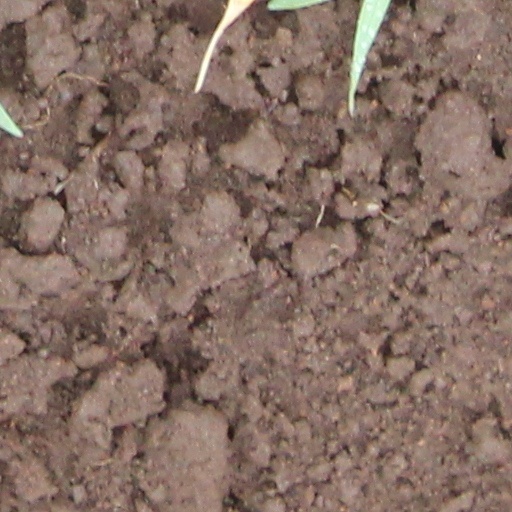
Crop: wheat